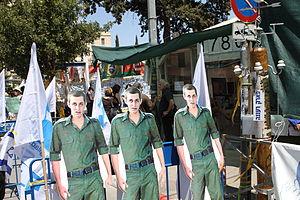
Gilad Shalit ou Guilad Schalit, né le 28 août 1986 à Nahariya, en Israël, est un soldat de l’armée israélienne et citoyen franco-israélien. Le 25 juin 2006, il est capturé par un commando de palestiniens à Kerem Shalom. Son enlèvement est revendiqué par les Brigades Izz al-Din al-Qassam, les Comités de résistance populaire et un groupe inconnu se faisant appeler l’« Armée de l’islam », annonçant leur intention d’échanger Gilat Shalit contre des prisonniers palestiniens détenus en Israël. Le Premier ministre israélien Ehud Olmert refuse toute négociation et lance, le 28 juin 2006, l’opération Pluies d'été, qui ne permettra pas la libération de l'otage. Puis, avec l’aide des Égyptiens et d’un médiateur allemand, des négociations s’ouvrent. Le Hamas propose alors d’échanger Gilad Shalit contre près de 1 000 prisonniers palestiniens. Les Israéliens refusent initialement de libérer les détenus « avec du sang sur les mains » mais ils acceptent en décembre 2009 à condition qu’ils soient interdits de séjour en Cisjordanie. La proposition est rejetée par le Hamas.